Sebastian Bauer

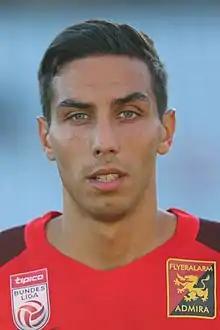
Bauer with Admira Wacker in 2018

Sebastian Bauer (born 7 November 1992) is an Austrian professional footballer who plays as a centre-back for 2. Liga club SKN St. Pölten.